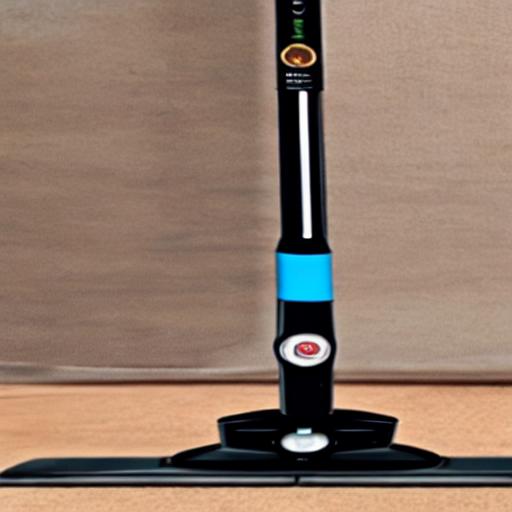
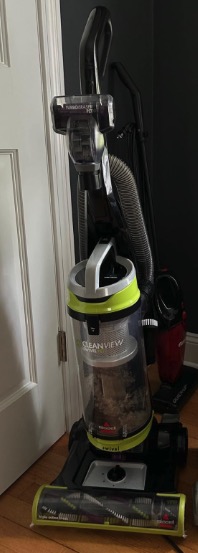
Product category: items_vacuum
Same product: no